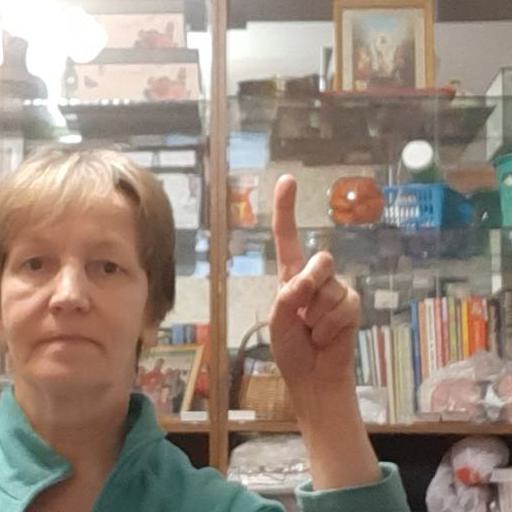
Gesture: one